Sari

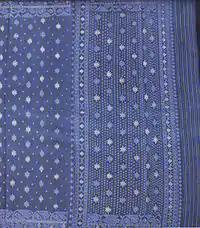
Jamdani sari of Bangladesh.

The traditional sari made an impact in the United States during the 1970s. Eugene Novack who ran the New York store, Royal Sari House commented that he had initially been selling mainly to Indian women in the New York area. However, many American business women and housewives soon became his customers, favouring styles resembling western attire such as gowns. He also said that men appeared intrigued by the fragility and the femininity it confers on the wearer. Newcomers to the sari report that it is comfortable to wear, requiring no girdles or stockings and that the flowing garb feels so feminine with unusual grace.